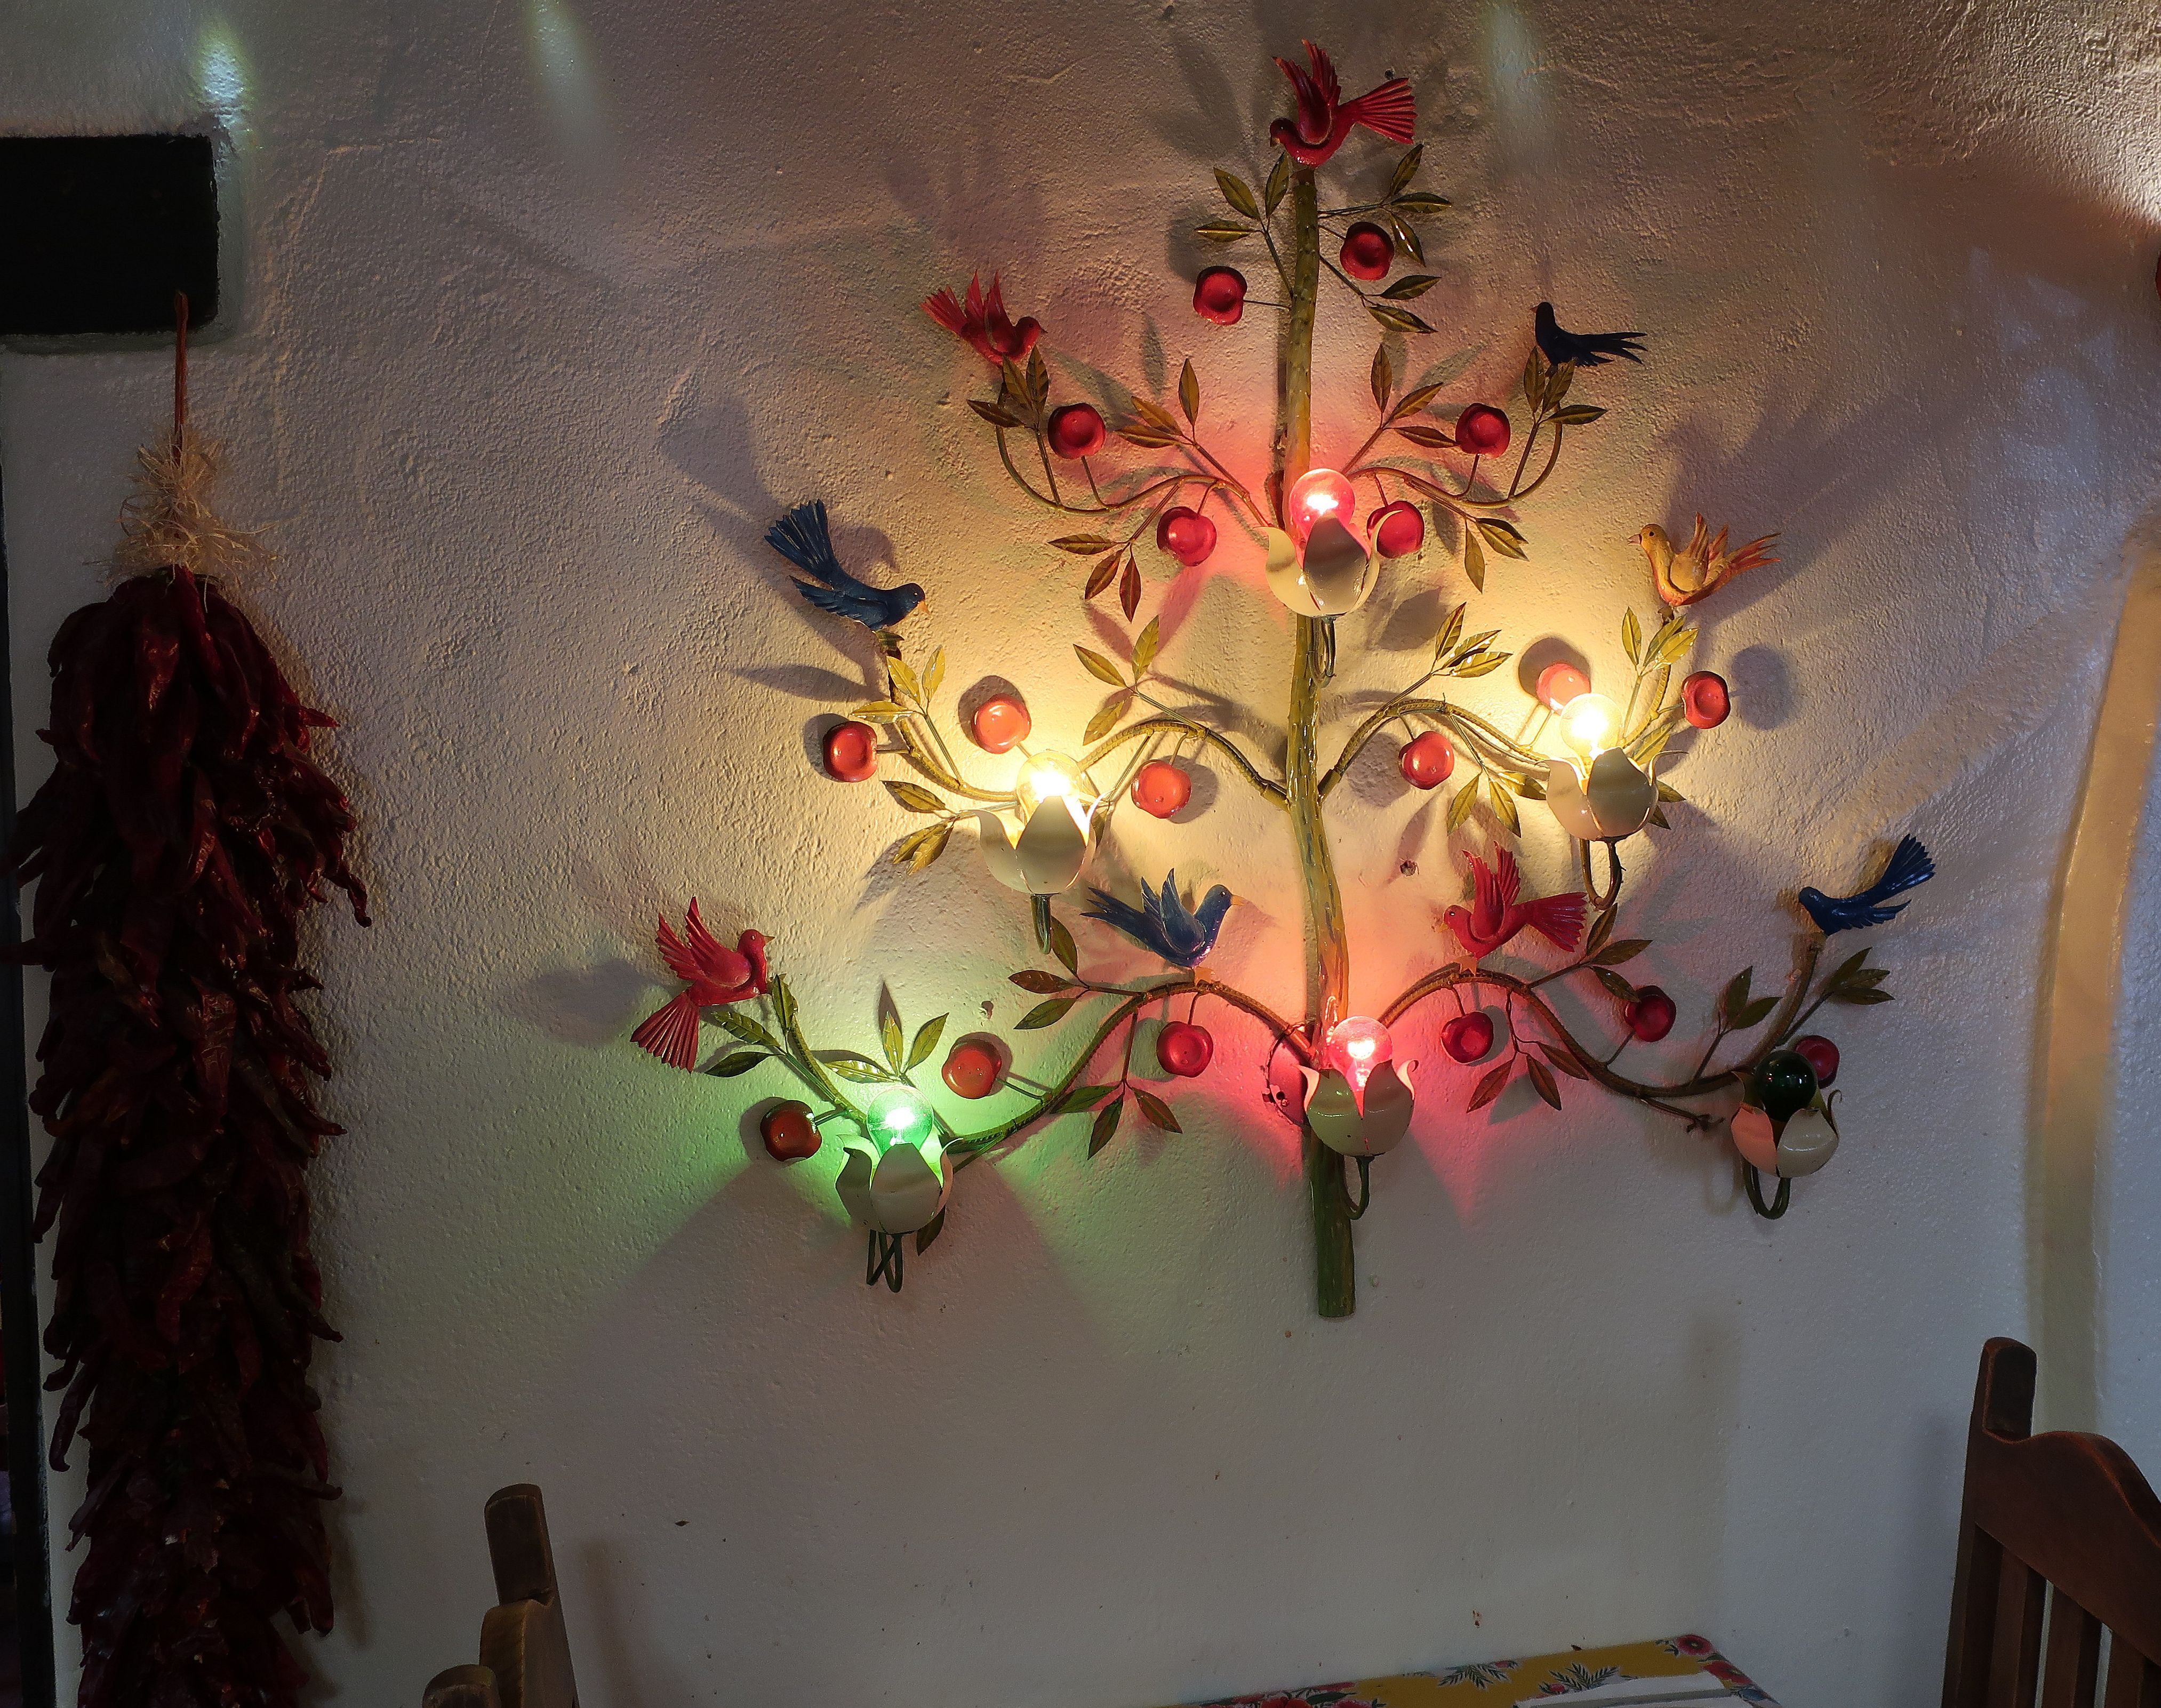
art, decoration, plant, branch, twig, interior design, creative arts, ornament, paint, tree, window, flower, Tints and shades, wood, event, ceiling, symmetry, floral design, visual arts, plaster, flower arranging, glass, light fixture, pattern, metal, circle, lighting accessory, still life photography, room, floristry, home accessories, wall sticker, christmas decoration, ceiling fixture, modern art, still life, artwork, lampshade